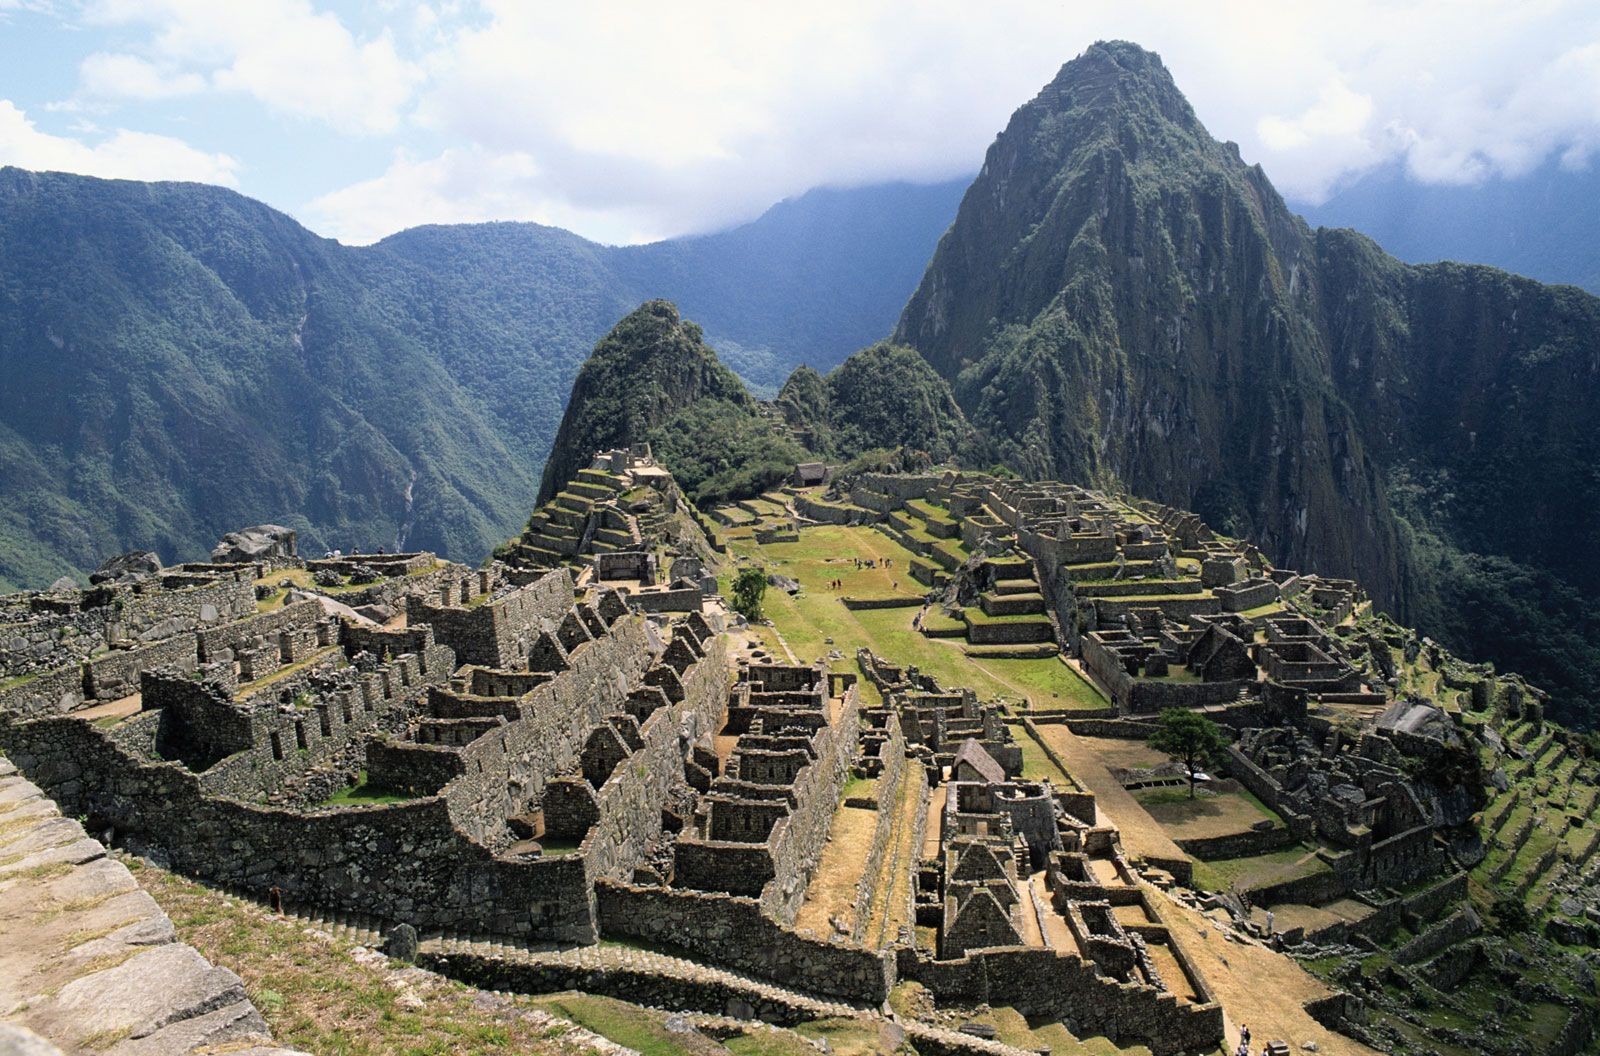
Landmark: Machu Picchu